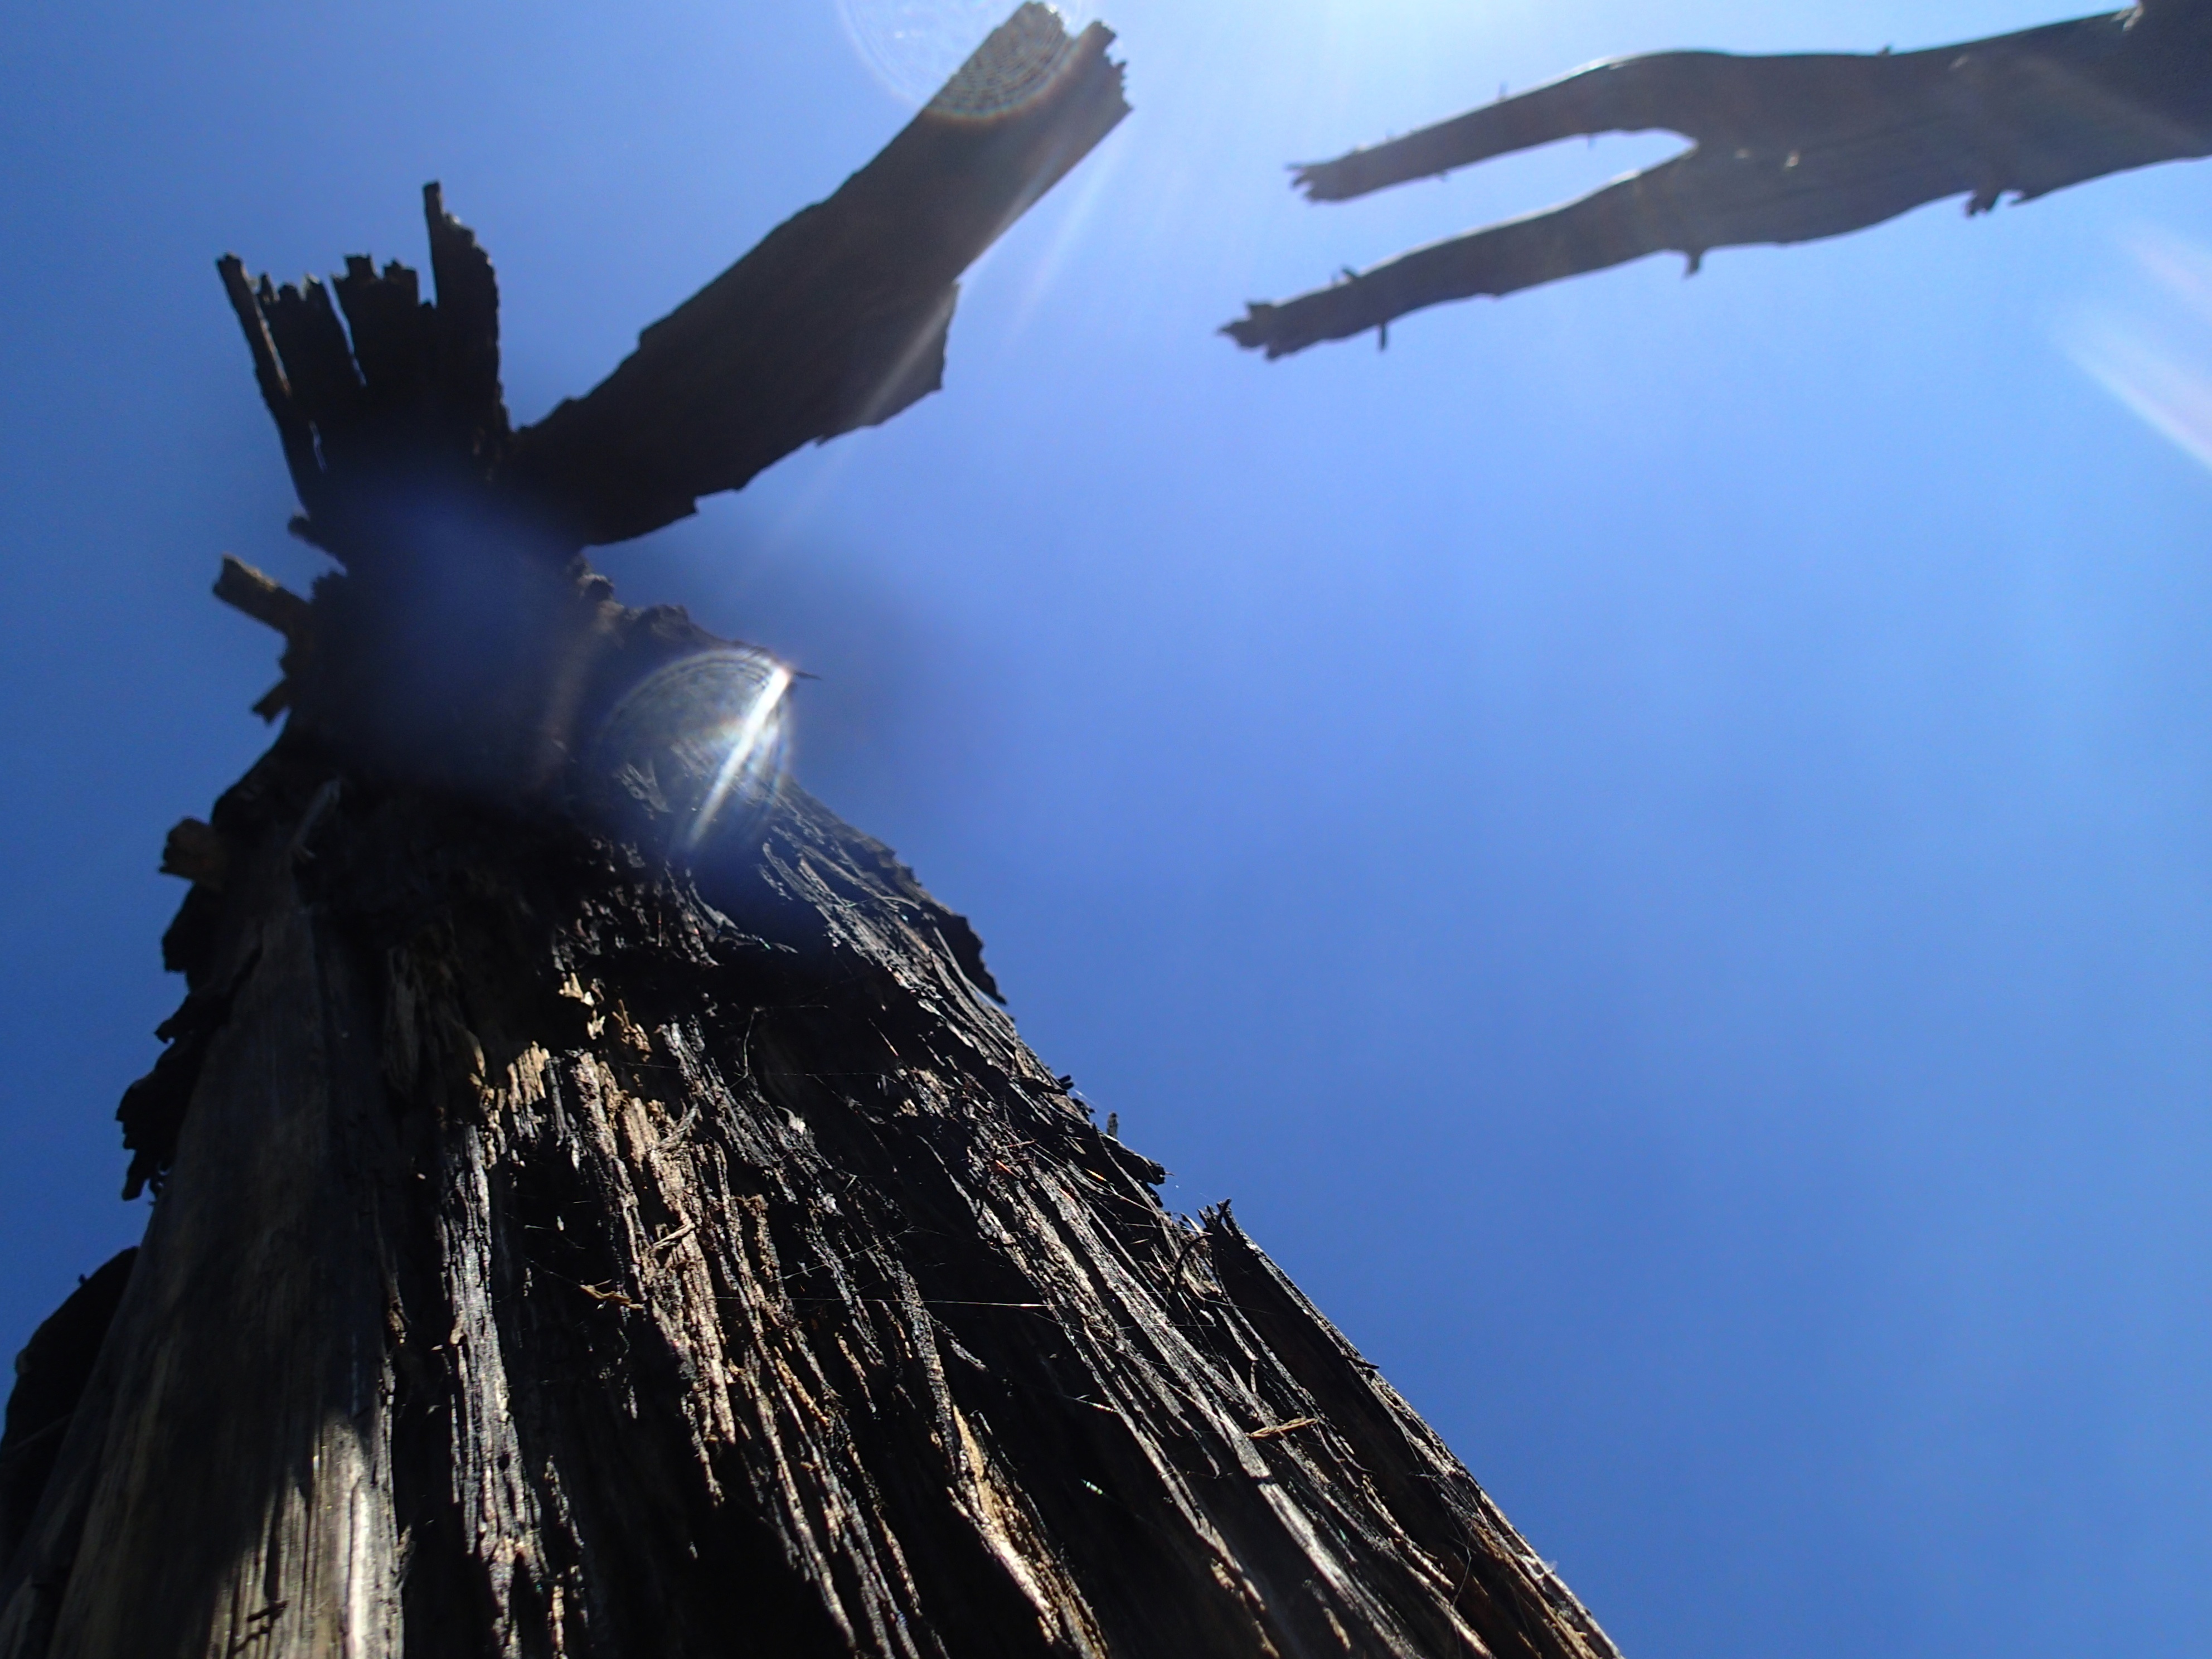
sea, sky, sunlight, jumping, underwater, reflection, blue, extreme sport, kayak, parachuting, atmosphere of earth